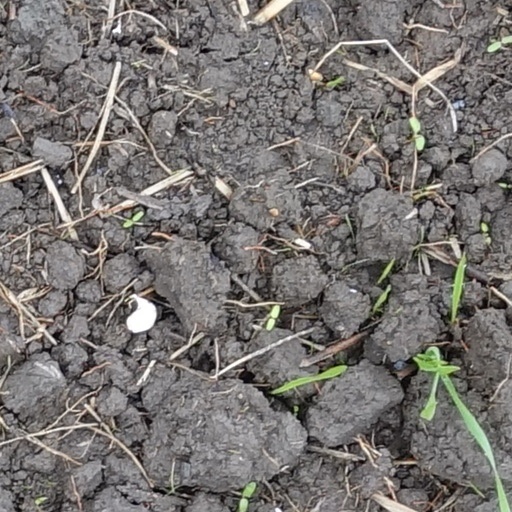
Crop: wheat